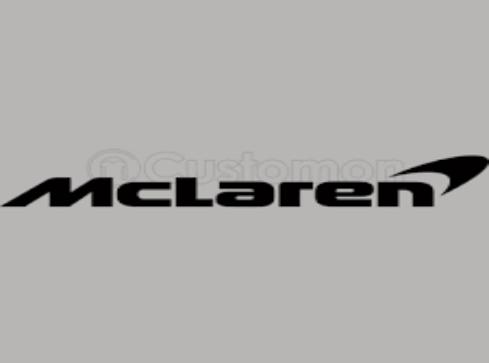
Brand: mclaren
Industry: Transportation